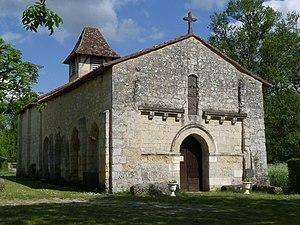
Eglise de Ponteyraud, Dordogne, France
Ponteyraud est une ancienne commune française située dans le département de la Dordogne, en région Nouvelle-Aquitaine.